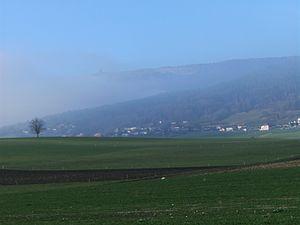
Prise de vue de Diesse et du Chasseral. Prise de la photo